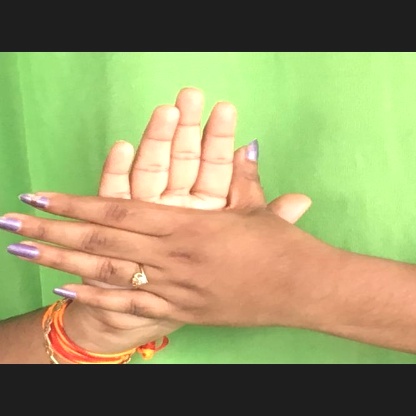
Mudra: Chakra